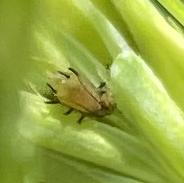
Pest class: english_grain_aphid